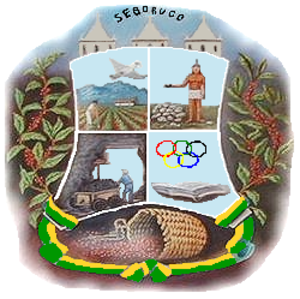
Seboruco est l'une des 29 municipalités de l'État de Táchira au Venezuela. Son chef-lieu est Seboruco. En 2011, la population s'élève à 10 243 habitants.